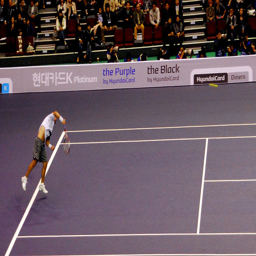
A man standing on a  tennis court holding a racquet.
A man that is on a tennis court with a racquet.
A professional tennis player serving at a korean tennis court.
A man serves a ball in a tennis game
A man swinging a tennis racquet on a court.